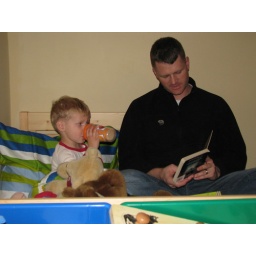
Reading "I Stink" in preperations for first night in his big boy bed